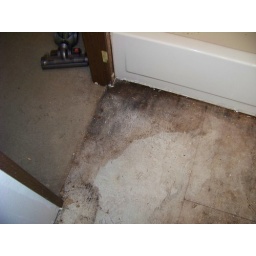
by door and tub